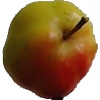
Label: Apple Red Yellow 2